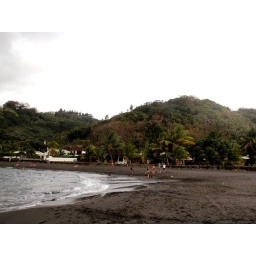
T 120 black sand beach near hotel